Green DeWitt

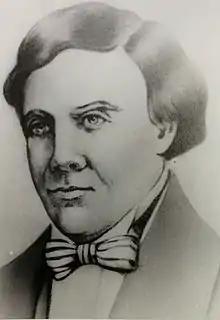
circa 1820

Green DeWitt (February 12, 1787 – May 18, 1835) was an empresario in Mexican Texas. He brought families from the United States to what is now South-central Texas and founded the DeWitt Colony.